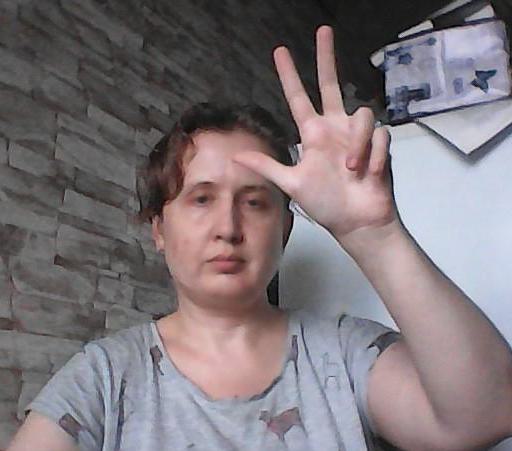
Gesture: three2